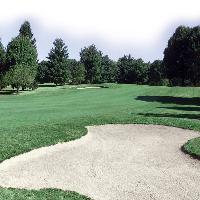
Weather: cloudy or overcast